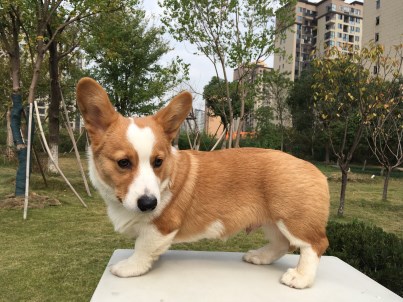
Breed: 2909-n000116-Cardigan